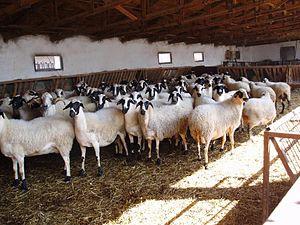
Le cheptel ovin mondial compte un milliard de têtes. Classées par pays, voici une liste des principales races de moutons connues :